Senpai to Kanojo

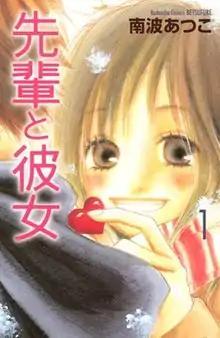
Cover of volume 1

is a Japanese romance "shōjo" manga series written and illustrated by Atsuko Nanba. A live action film adaptation was released on October 17, 2015.